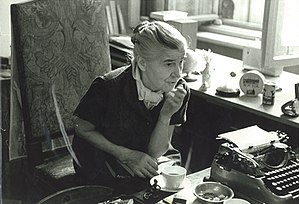
Ruth Berlau
Ruth Berlau var en dansk skuespiller, instruktør, fotograf og dramatiker. Hun var en overgang medlem af Danmarks Kommunistiske Parti.